Penny (Canadian coin)

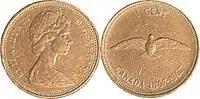
Canadian Centennial (1967)

Canadian pennies had been a money-losing coin several times since at least 1984. Although several attempts were made to abolish the penny, these were met with resistance as they were considered a necessity to pay provincial sales taxes. Attitudes against the penny began to grow more in 2007 as the year marked the coin's centennial by the Ottawa Mint (now the RCM). During this time, a survey was conducted by the Desjardins Group which mentioned that the government produced about 825million pennies per year from 2001 to 2005. Results from the survey indicated that as only 37 percent of Canadians used pennies, this amounted to 25 pennies per person. While no immediate action was taken by the Canadian government, studies were eventually conduced by parliament three years later.